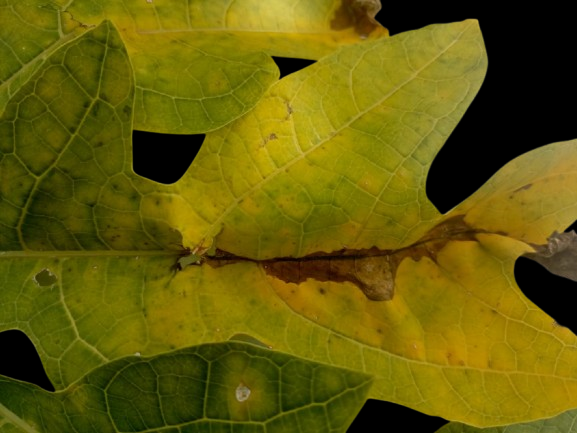
Crop: Papaya
Label: Yellow_Necrotic_Spots_Holes